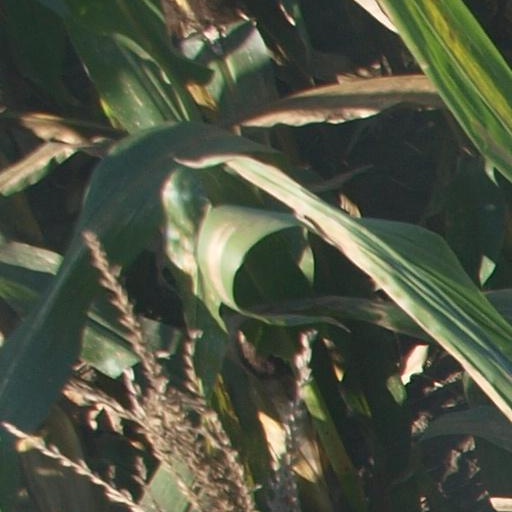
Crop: maize; corn